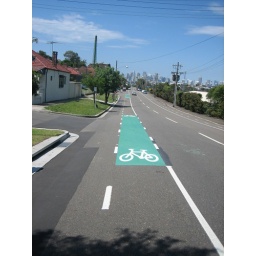
Bike lane is painted green at cross streets for better awareness by motorists entering the road.